Spiroligomer

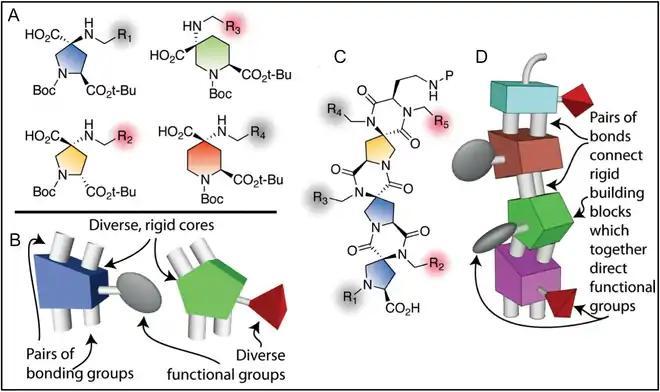
Spiroligomer Scaffolds - (A) bis-amino acids (B) 3D Mock up of a bis-amino acids (C) Spiroligomer Trimer (D) 3D Mock up of a Spiroligomer

Spiroligomer molecules (also known as bis-peptides) are synthetic oligomers made by coupling pairs of bis-amino acids into a fused ring system. Spiroligomer molecules are rich in stereochemistry and functionality because of the variety of bis-amino acids that are capable of being incorporated during synthesis. Due to the rigidity of the fused ring system, the three-dimensional shape of a Spiroligomer molecule – as well as the display of any functional groups – can be predicted, allowing for molecular modeling and dynamics.